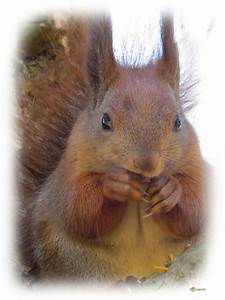
Label: scoiattolo